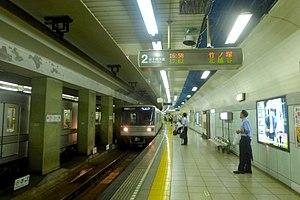
Minowa est une station du métro de Tokyo sur la ligne Hibiya dans l'arrondissement de Taitō à Tokyo. Elle est exploitée par le Tokyo Metro.